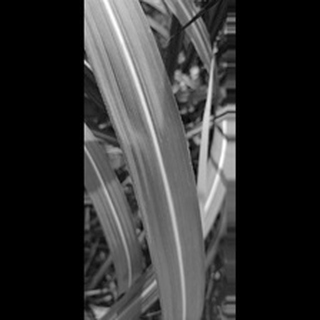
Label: healthy_sugarcane